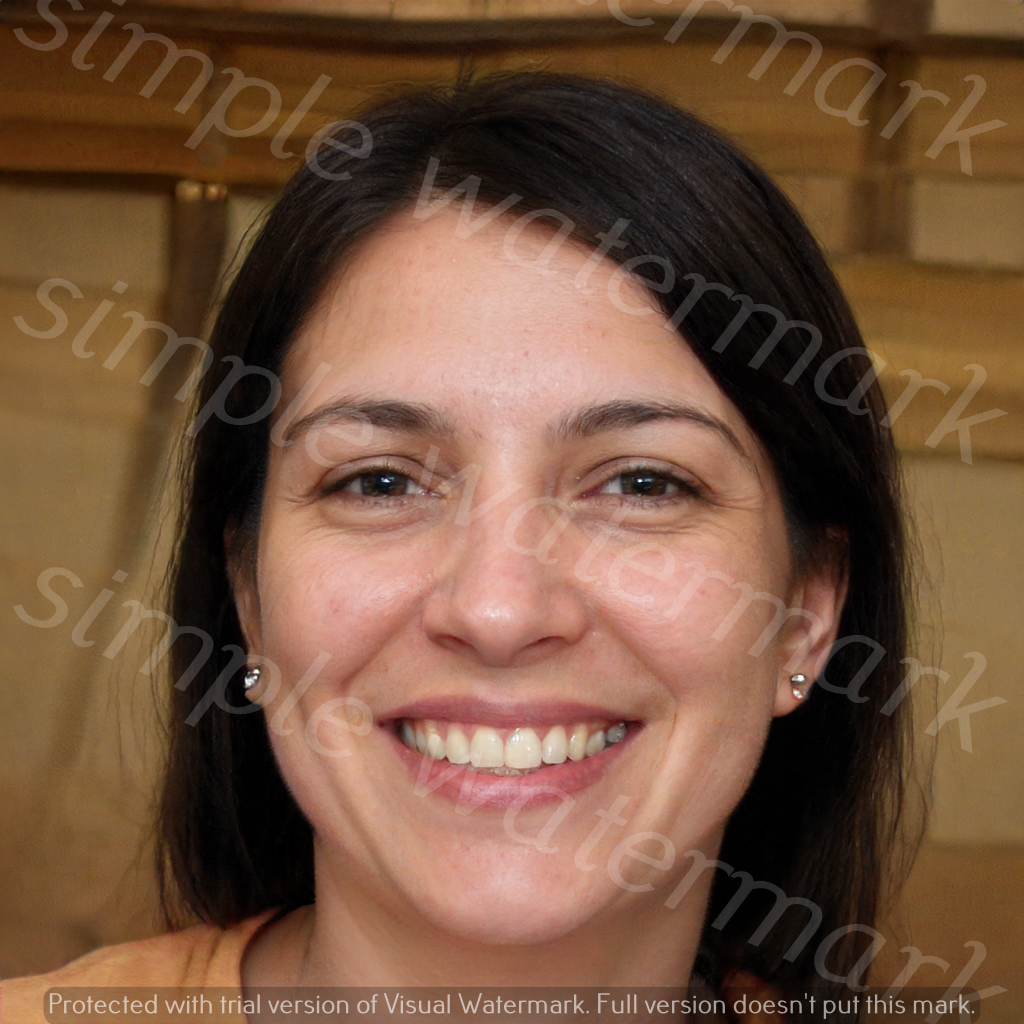
Label: Watermark